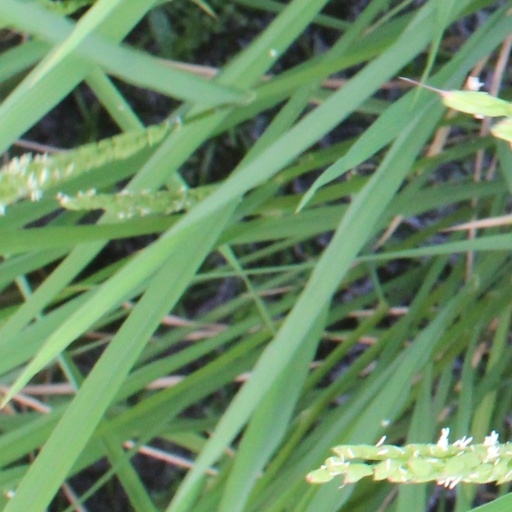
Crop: rice